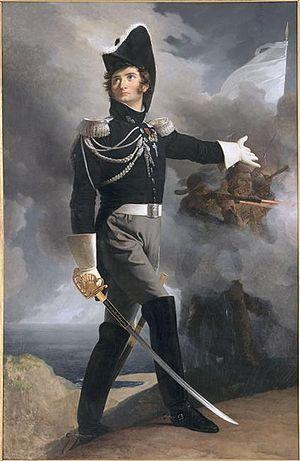
L'insurrection vendéenne et Chouannerie de 1815, surnommée la Petite chouannerie, fut une guerre qui opposa royalistes et bonapartistes à la suite du soulèvement des paysans de Vendée militaire, de Bretagne, d'Anjou et du Maine contre Napoléon Iᵉʳ durant les Cent-Jours. À la même époque, des troubles eurent lieu aussi dans d'autres départements français comme dans l'Aveyron et la Lozère. Dans l'Ouest les départements touchés furent ceux de la Vendée, de Maine-et-Loire, des Deux-Sèvres, de la Loire-Inférieure, du Morbihan, des Côtes-du-Nord, d'Ille-et-Vilaine, de la Mayenne et du Finistère.